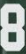
Number: 8